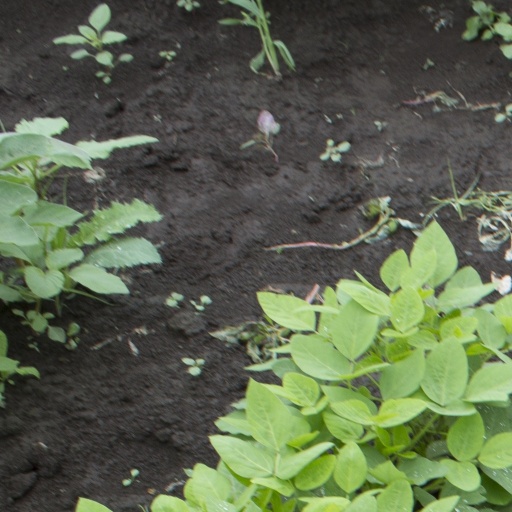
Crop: soybean